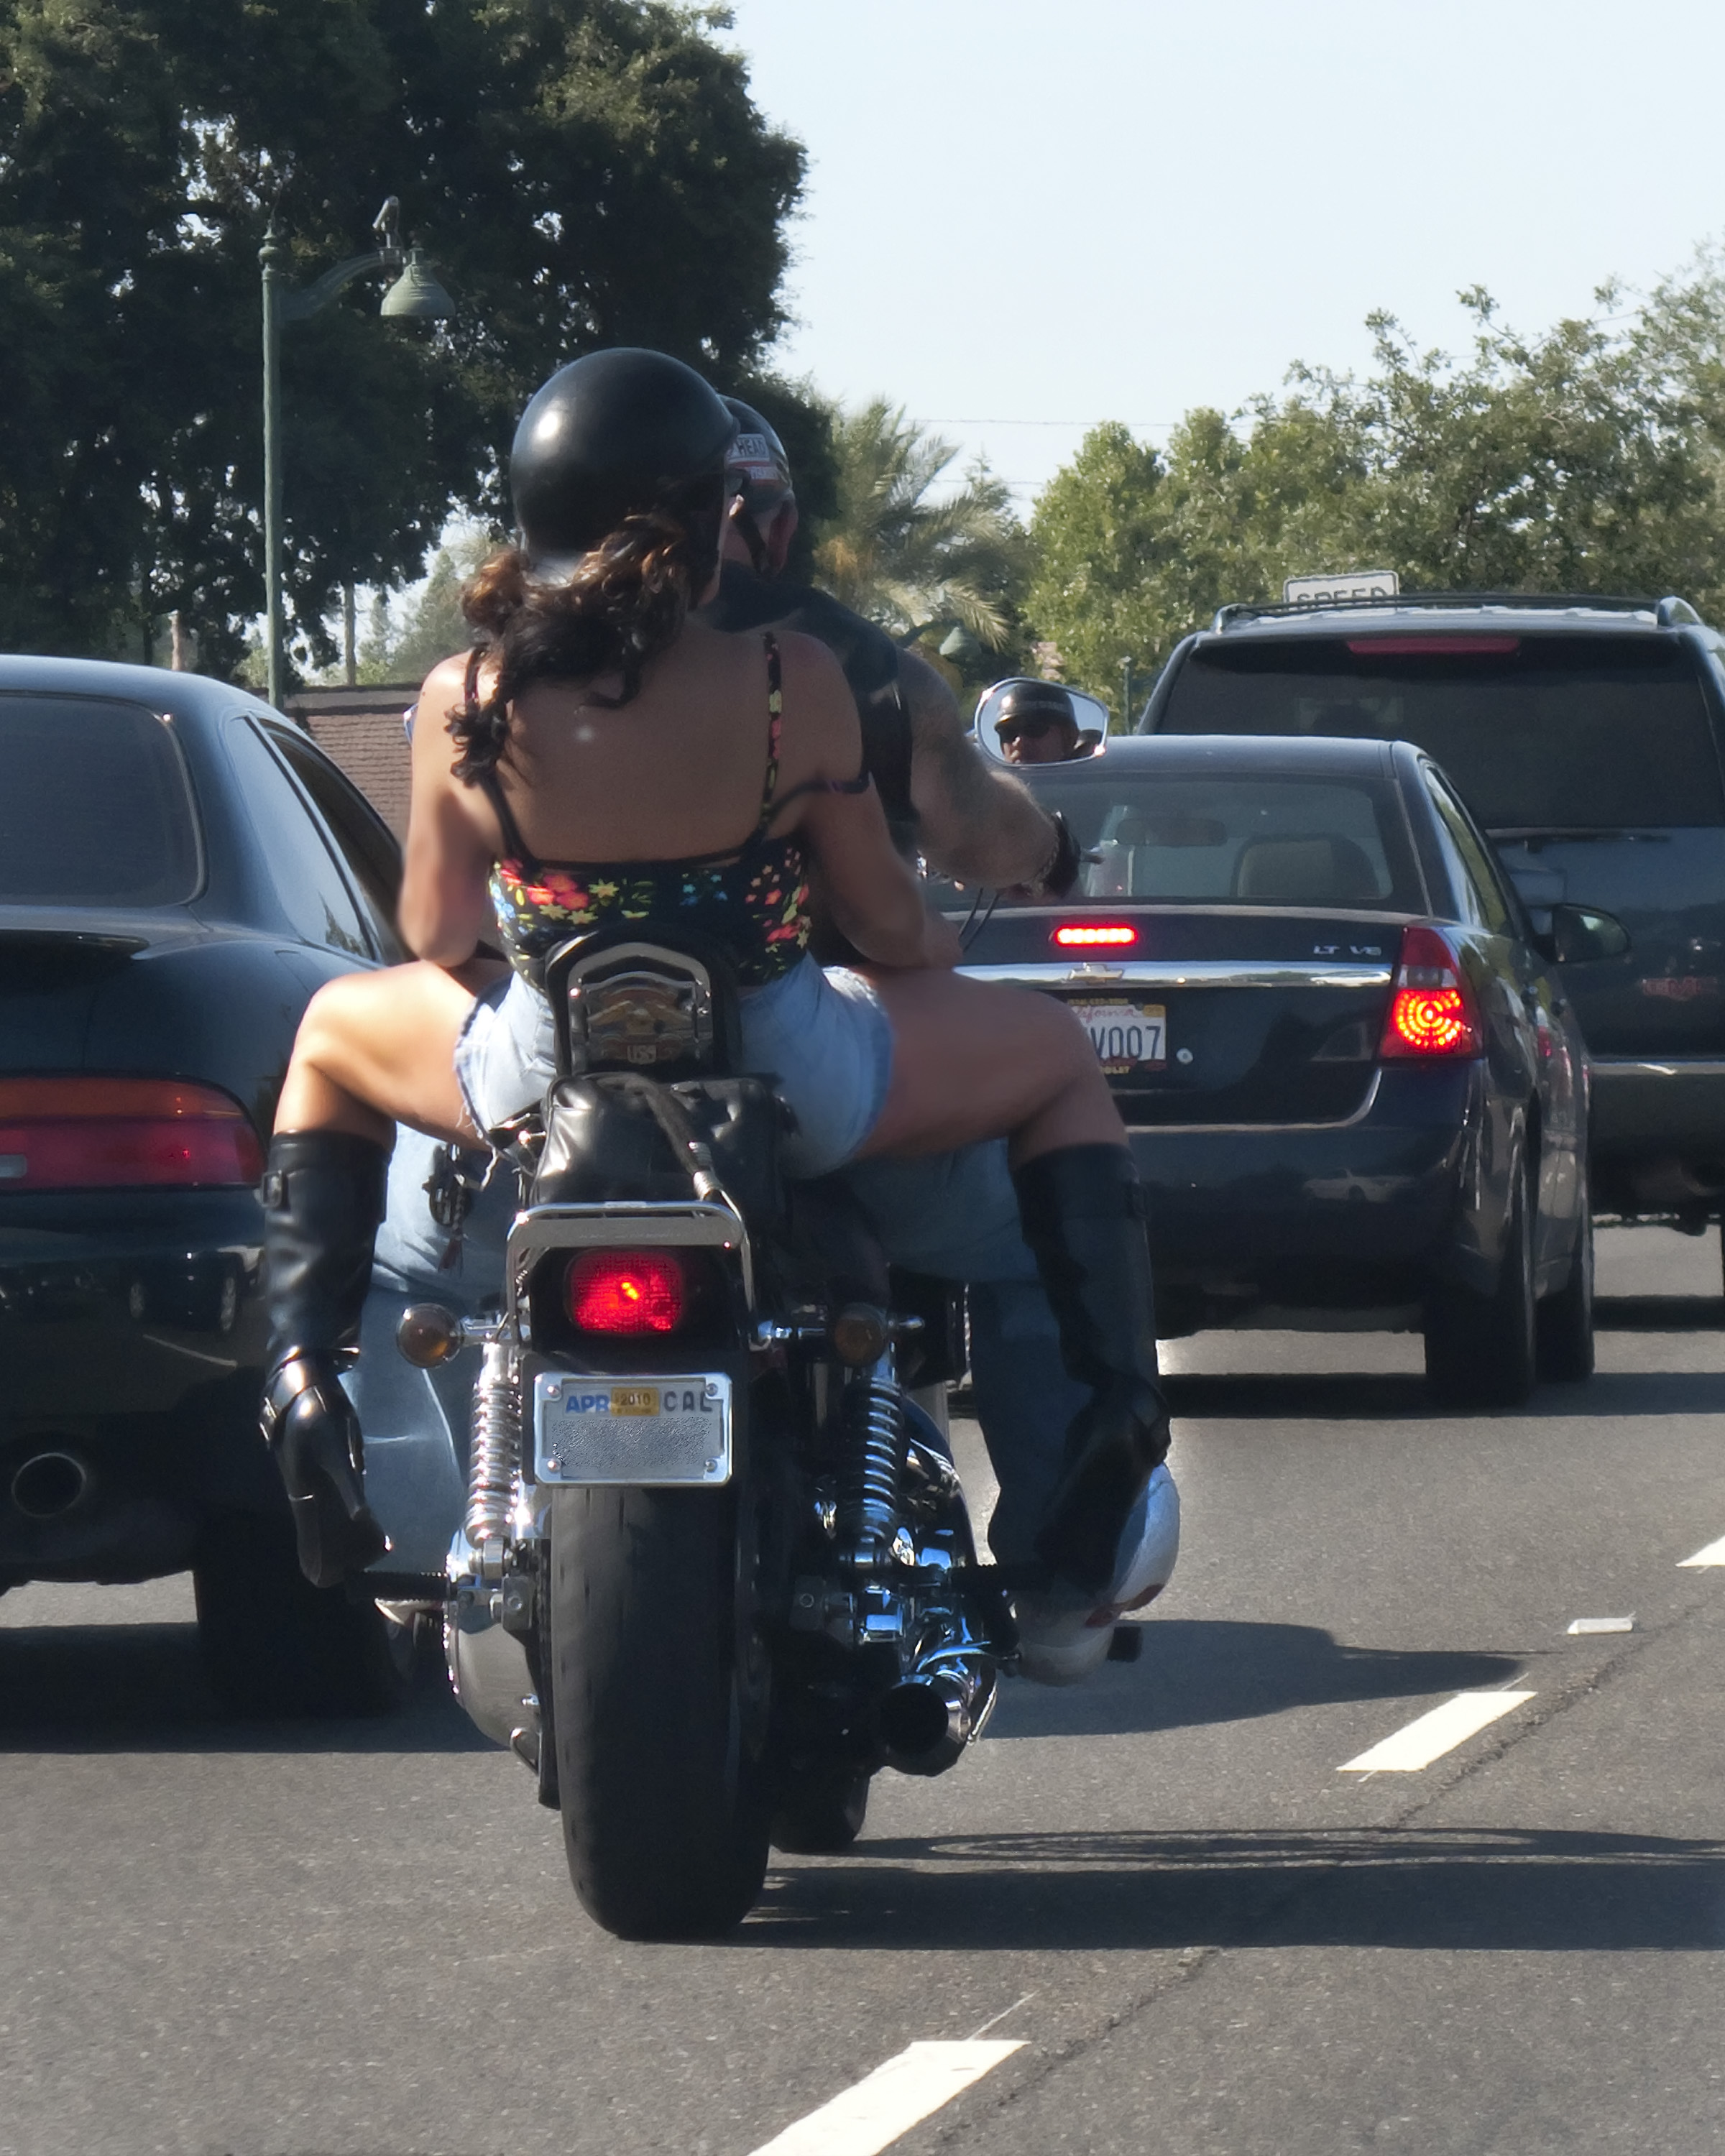
car, vehicle, motorcycle, police, steppenwolf, getyourmotorrunnin, headoutonthehighway, lookinforadventure, andwhatevercomesourway, wewerebornborntobewild, motorcycling, police officer